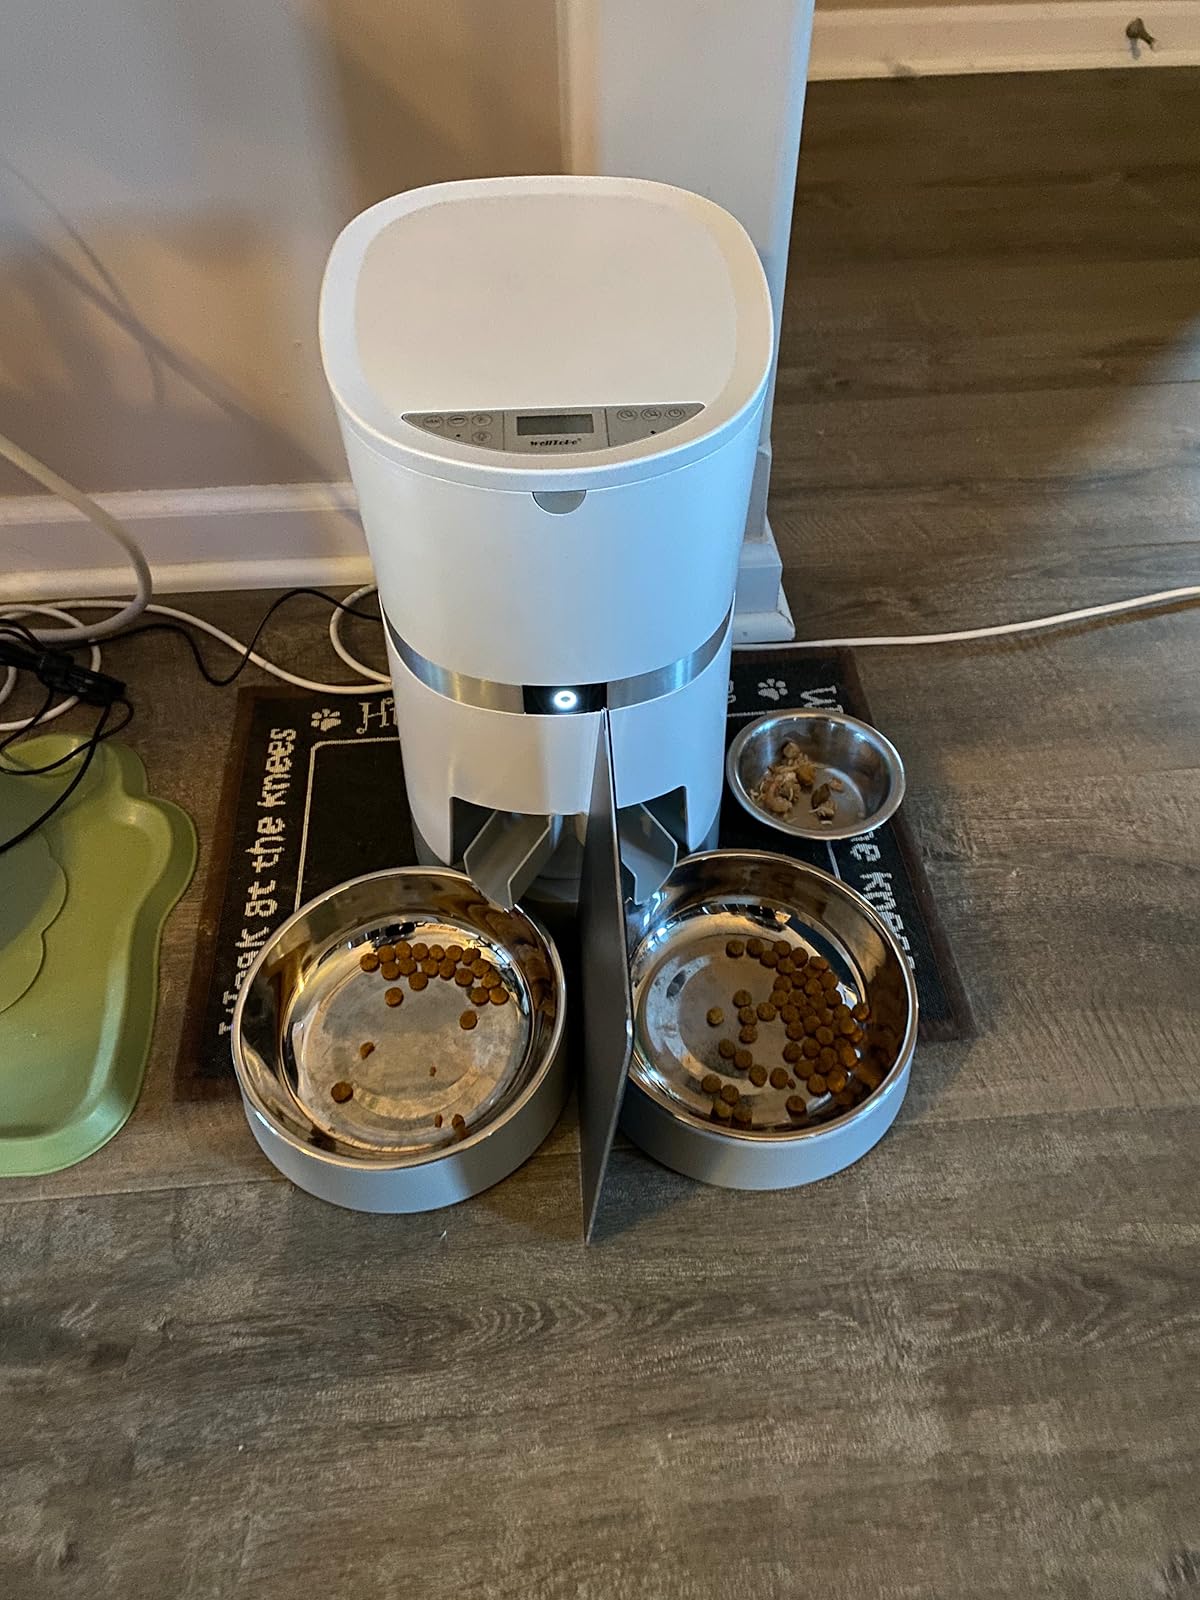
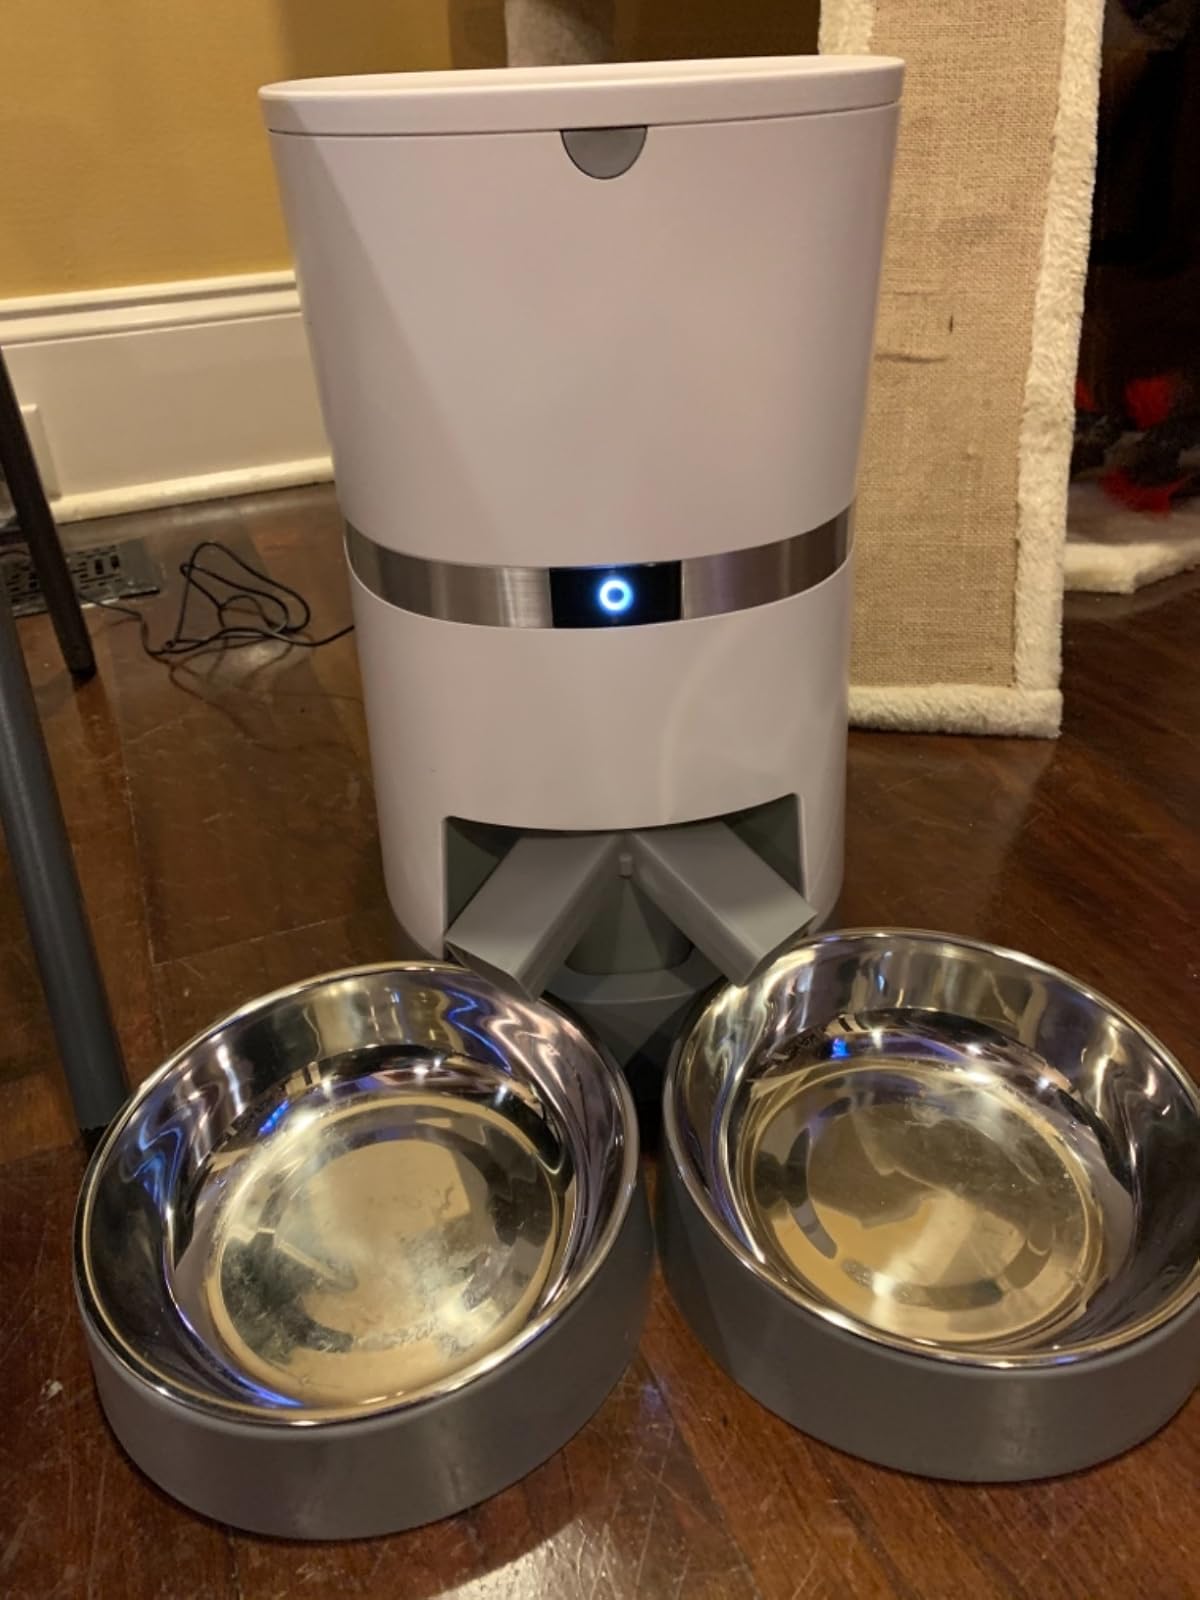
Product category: items_feeder
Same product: yes